Kiugak Ashoona

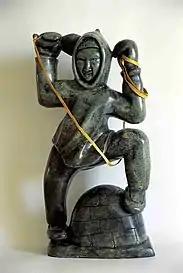
"Giant Destroying Iglu", Serpentine & leather (1999) by Kiugak Ashoona

Kiugak Ashoona is a self-taught artist. During his childhood, he would often create drawings using pencil with little influence from others in his life. During the 1940s, Kiugak began creating sculptures out of ivory. After meeting with Houston, Kiugak transitioned to stone sculpture as this was widely popular in southern art markets. Many of his sculptures at this time were of more naturalistic human figures with themes of hunting and other traditional Inuit activities. In the early 1960s, he took a great interest in conveying Inuit mythology and shamanism through his sculpture.